Chaotian Palace

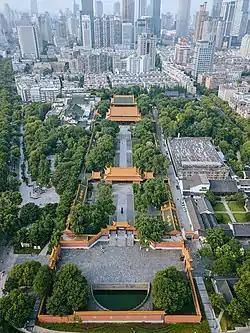
the Chaotian Palace

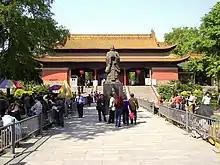

The Chaotian Palace (lit. "Palace of Heaven Veneration") is located in Nanjing, China. It was built as an imperial palace in the Ming dynasty, and today it is known as the Nanjing Municipal Museum. Chaotian Palace area has the largest preserved traditional Chinese architectural complex in Jiangnan.